Kia Carnival

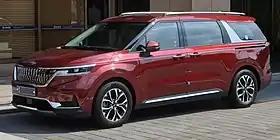
Kia Carnival (KA4)

The Kia Carnival is a minivan manufactured by Kia since 1998. It is marketed globally under various nameplates, prominently as the Kia Sedona.